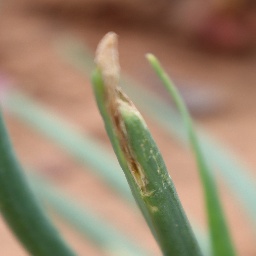
Label: Stemphylium leaf blight and collectrichum leaf blight